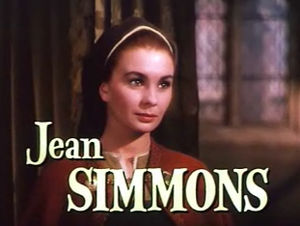
2010 / Dødsfald
Jean Simmons
2010 begyndte året på en fredag.